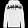
Label: Pullover